The National Anthem (Black Mirror)

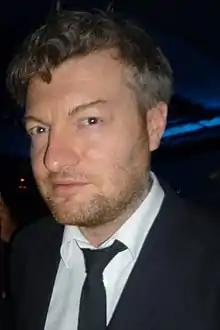
Series creator Charlie Brooker wrote the episode.

The initial idea for the episode involved a celebrity carrying out the sex act. Series creator Charlie Brooker had previously conceived of a short story where the broadcaster Terry Wogan would have to have "full sexual intercourse with a sow" on television in order to secure the release of a kidnapped princess, later mentioning the idea in a 2002 column for "The Guardian". Brooker later became interested in parodying the American action series "24". Whilst working on the story, he realised it would not be humorous. Like his previous work "Dead Set", a 2008 horror series about zombies, he decided to "take something preposterous but make the tone very straight". The title of the episode refers both to "God Save the Queen", the UK's national anthem, and Radiohead song "The National Anthem".